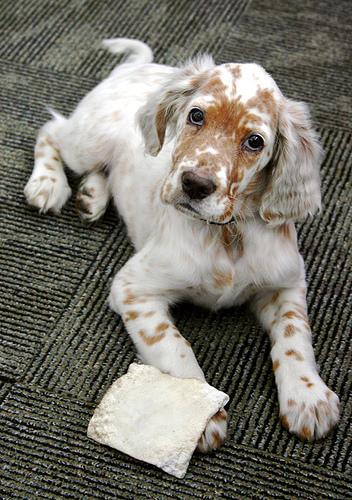
Breed: english setter